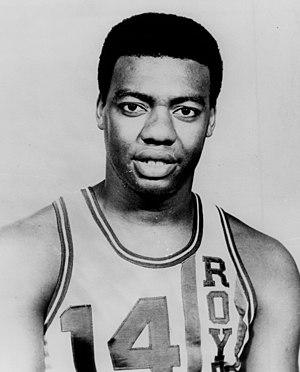
Oscar Palmer Robertson est un joueur de basket-ball américain ayant évolué dans le championnat américain de la National Basketball Association de 1960 à 1974 au poste de meneur. Il est surnommé The Big O.